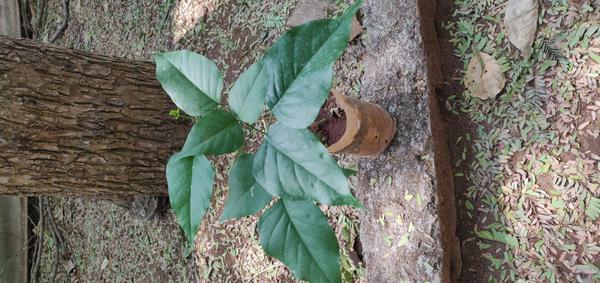
Plant: Honge